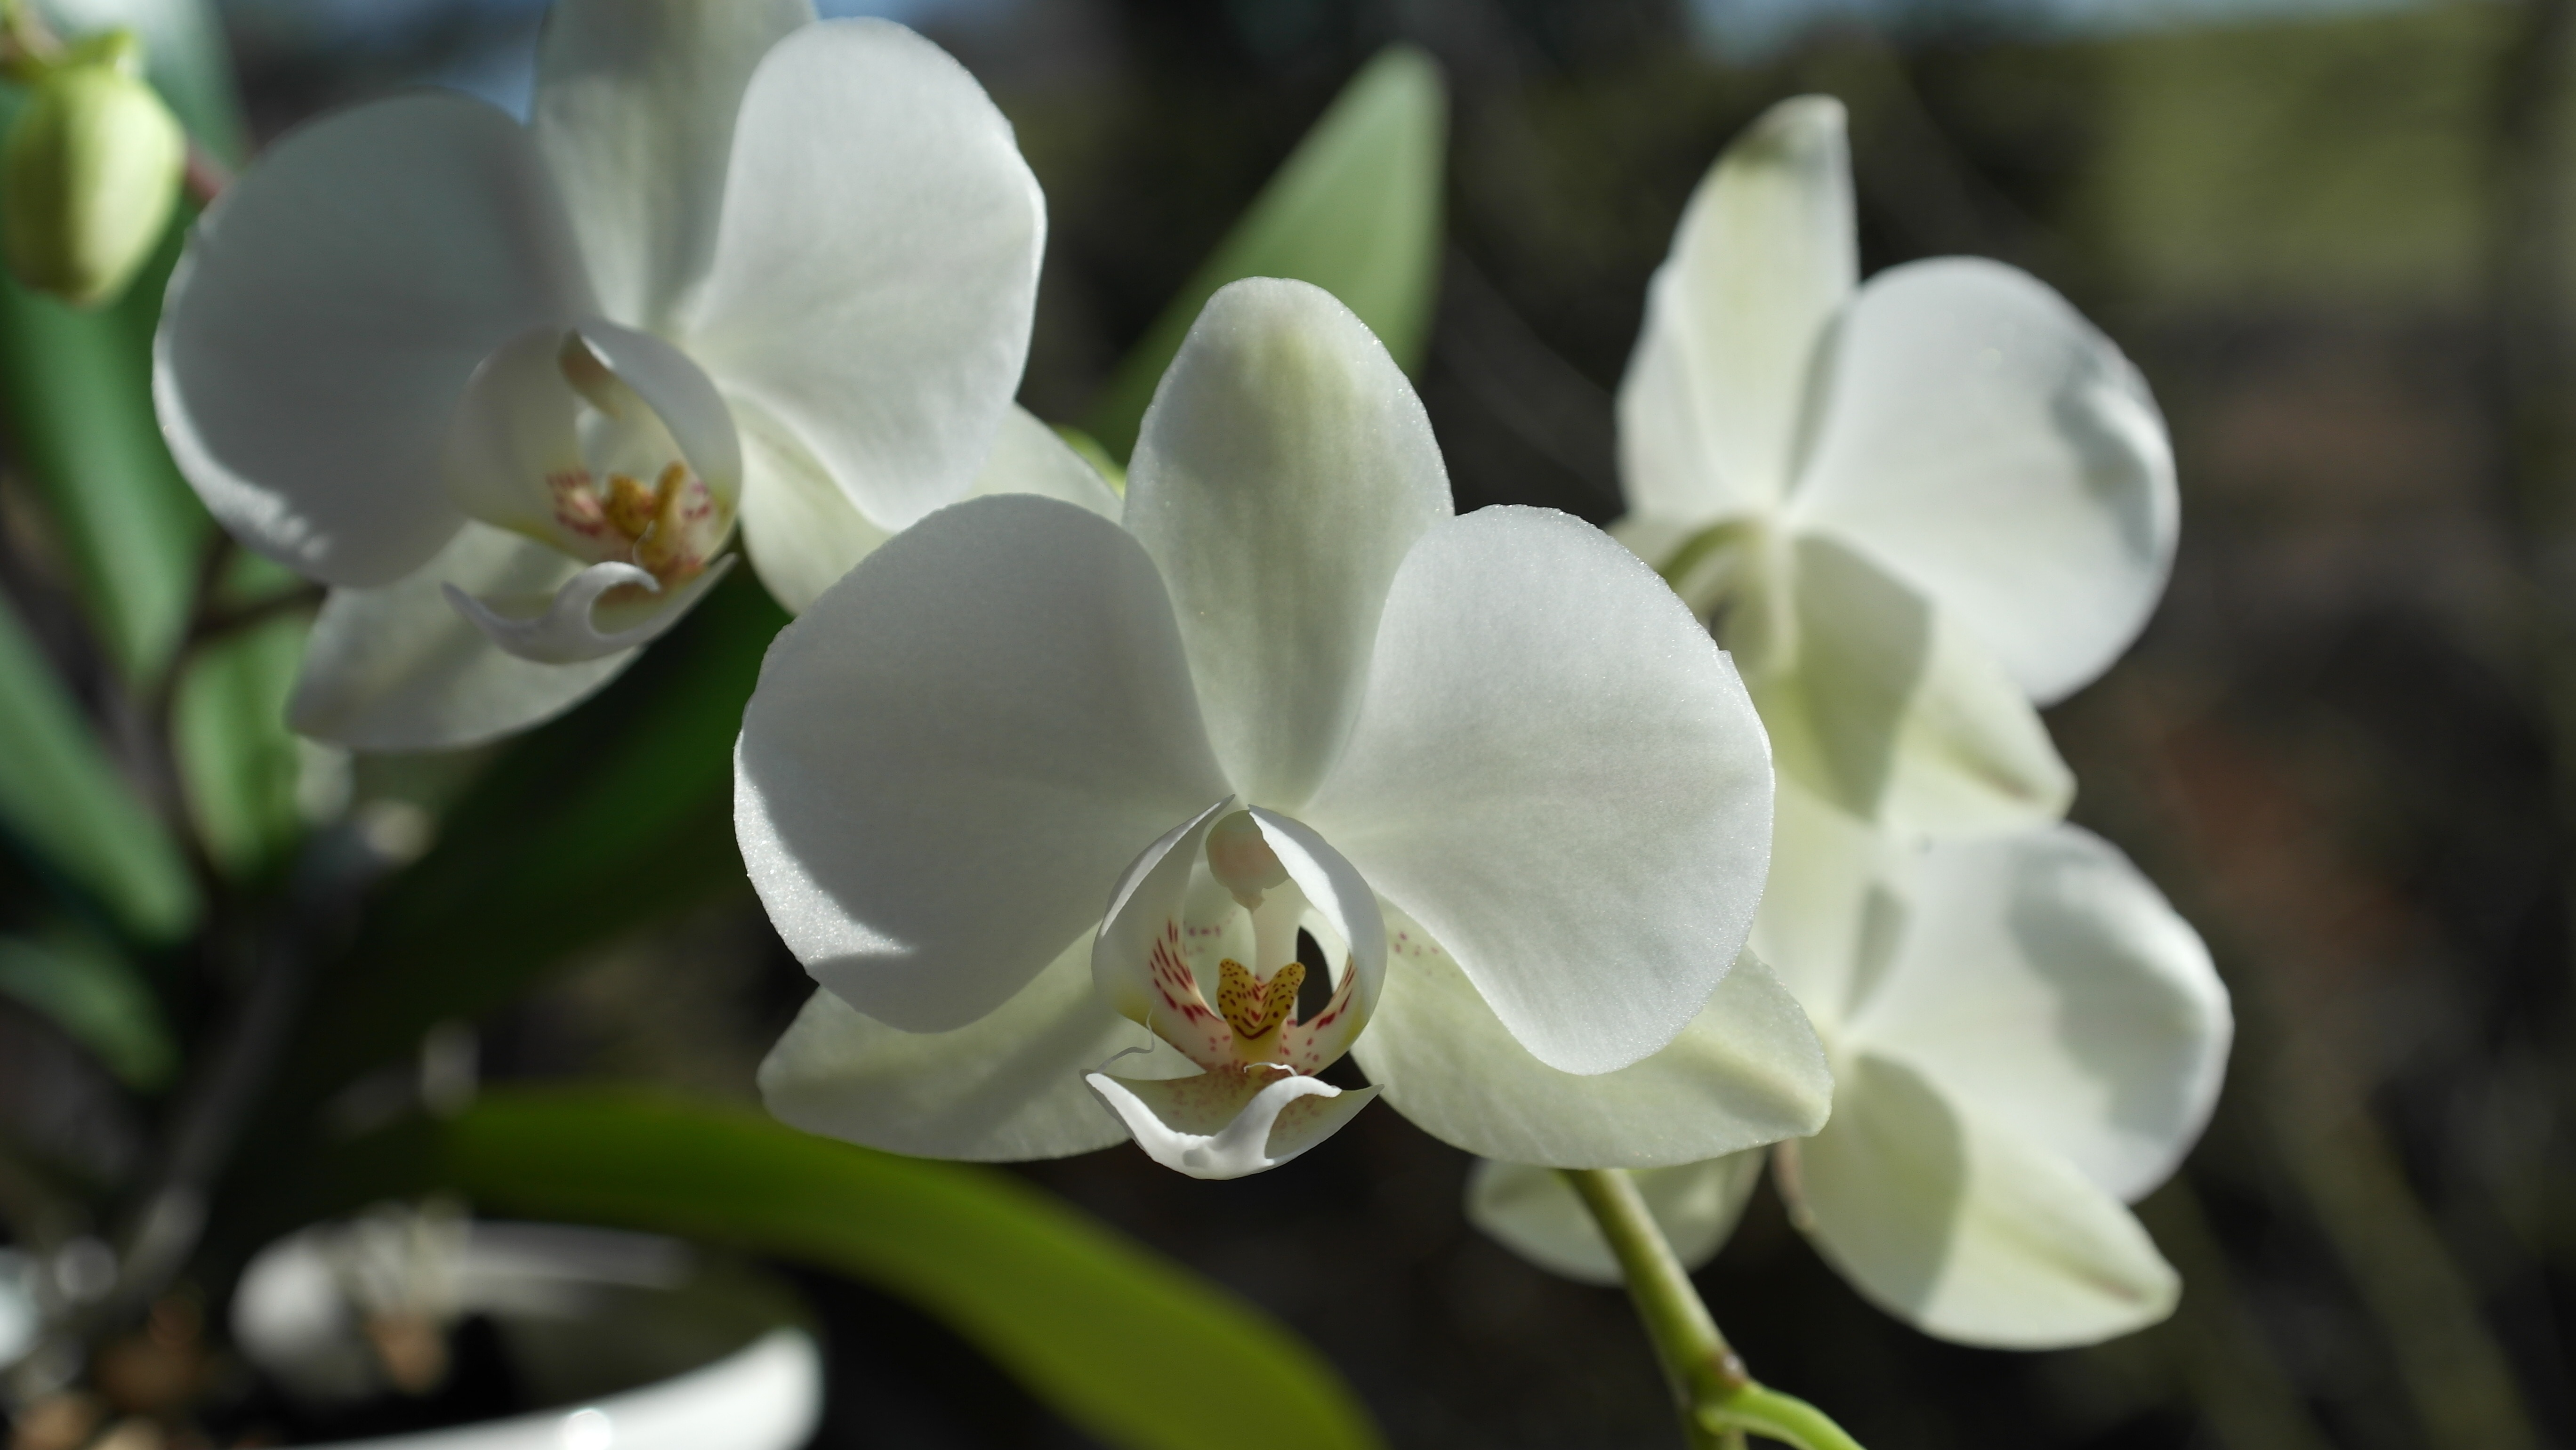
blossom, plant, white, flower, petal, bloom, botany, flora, orchid, wildflower, macro photography, jasmine, flowering plant, cattleya, dendrobium, land plant, moth orchid, phalaenopsis equestris